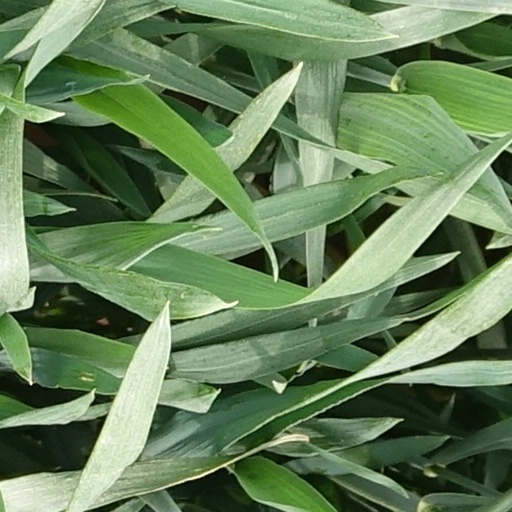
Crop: wheat